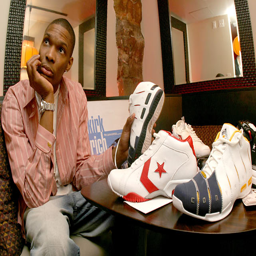
person checks out footwear at the press conference .